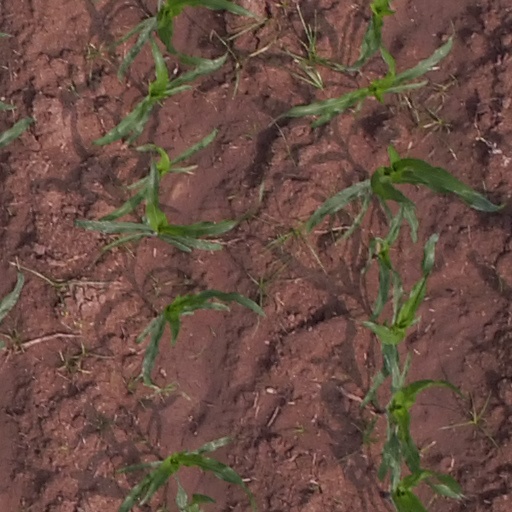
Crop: maize; corn